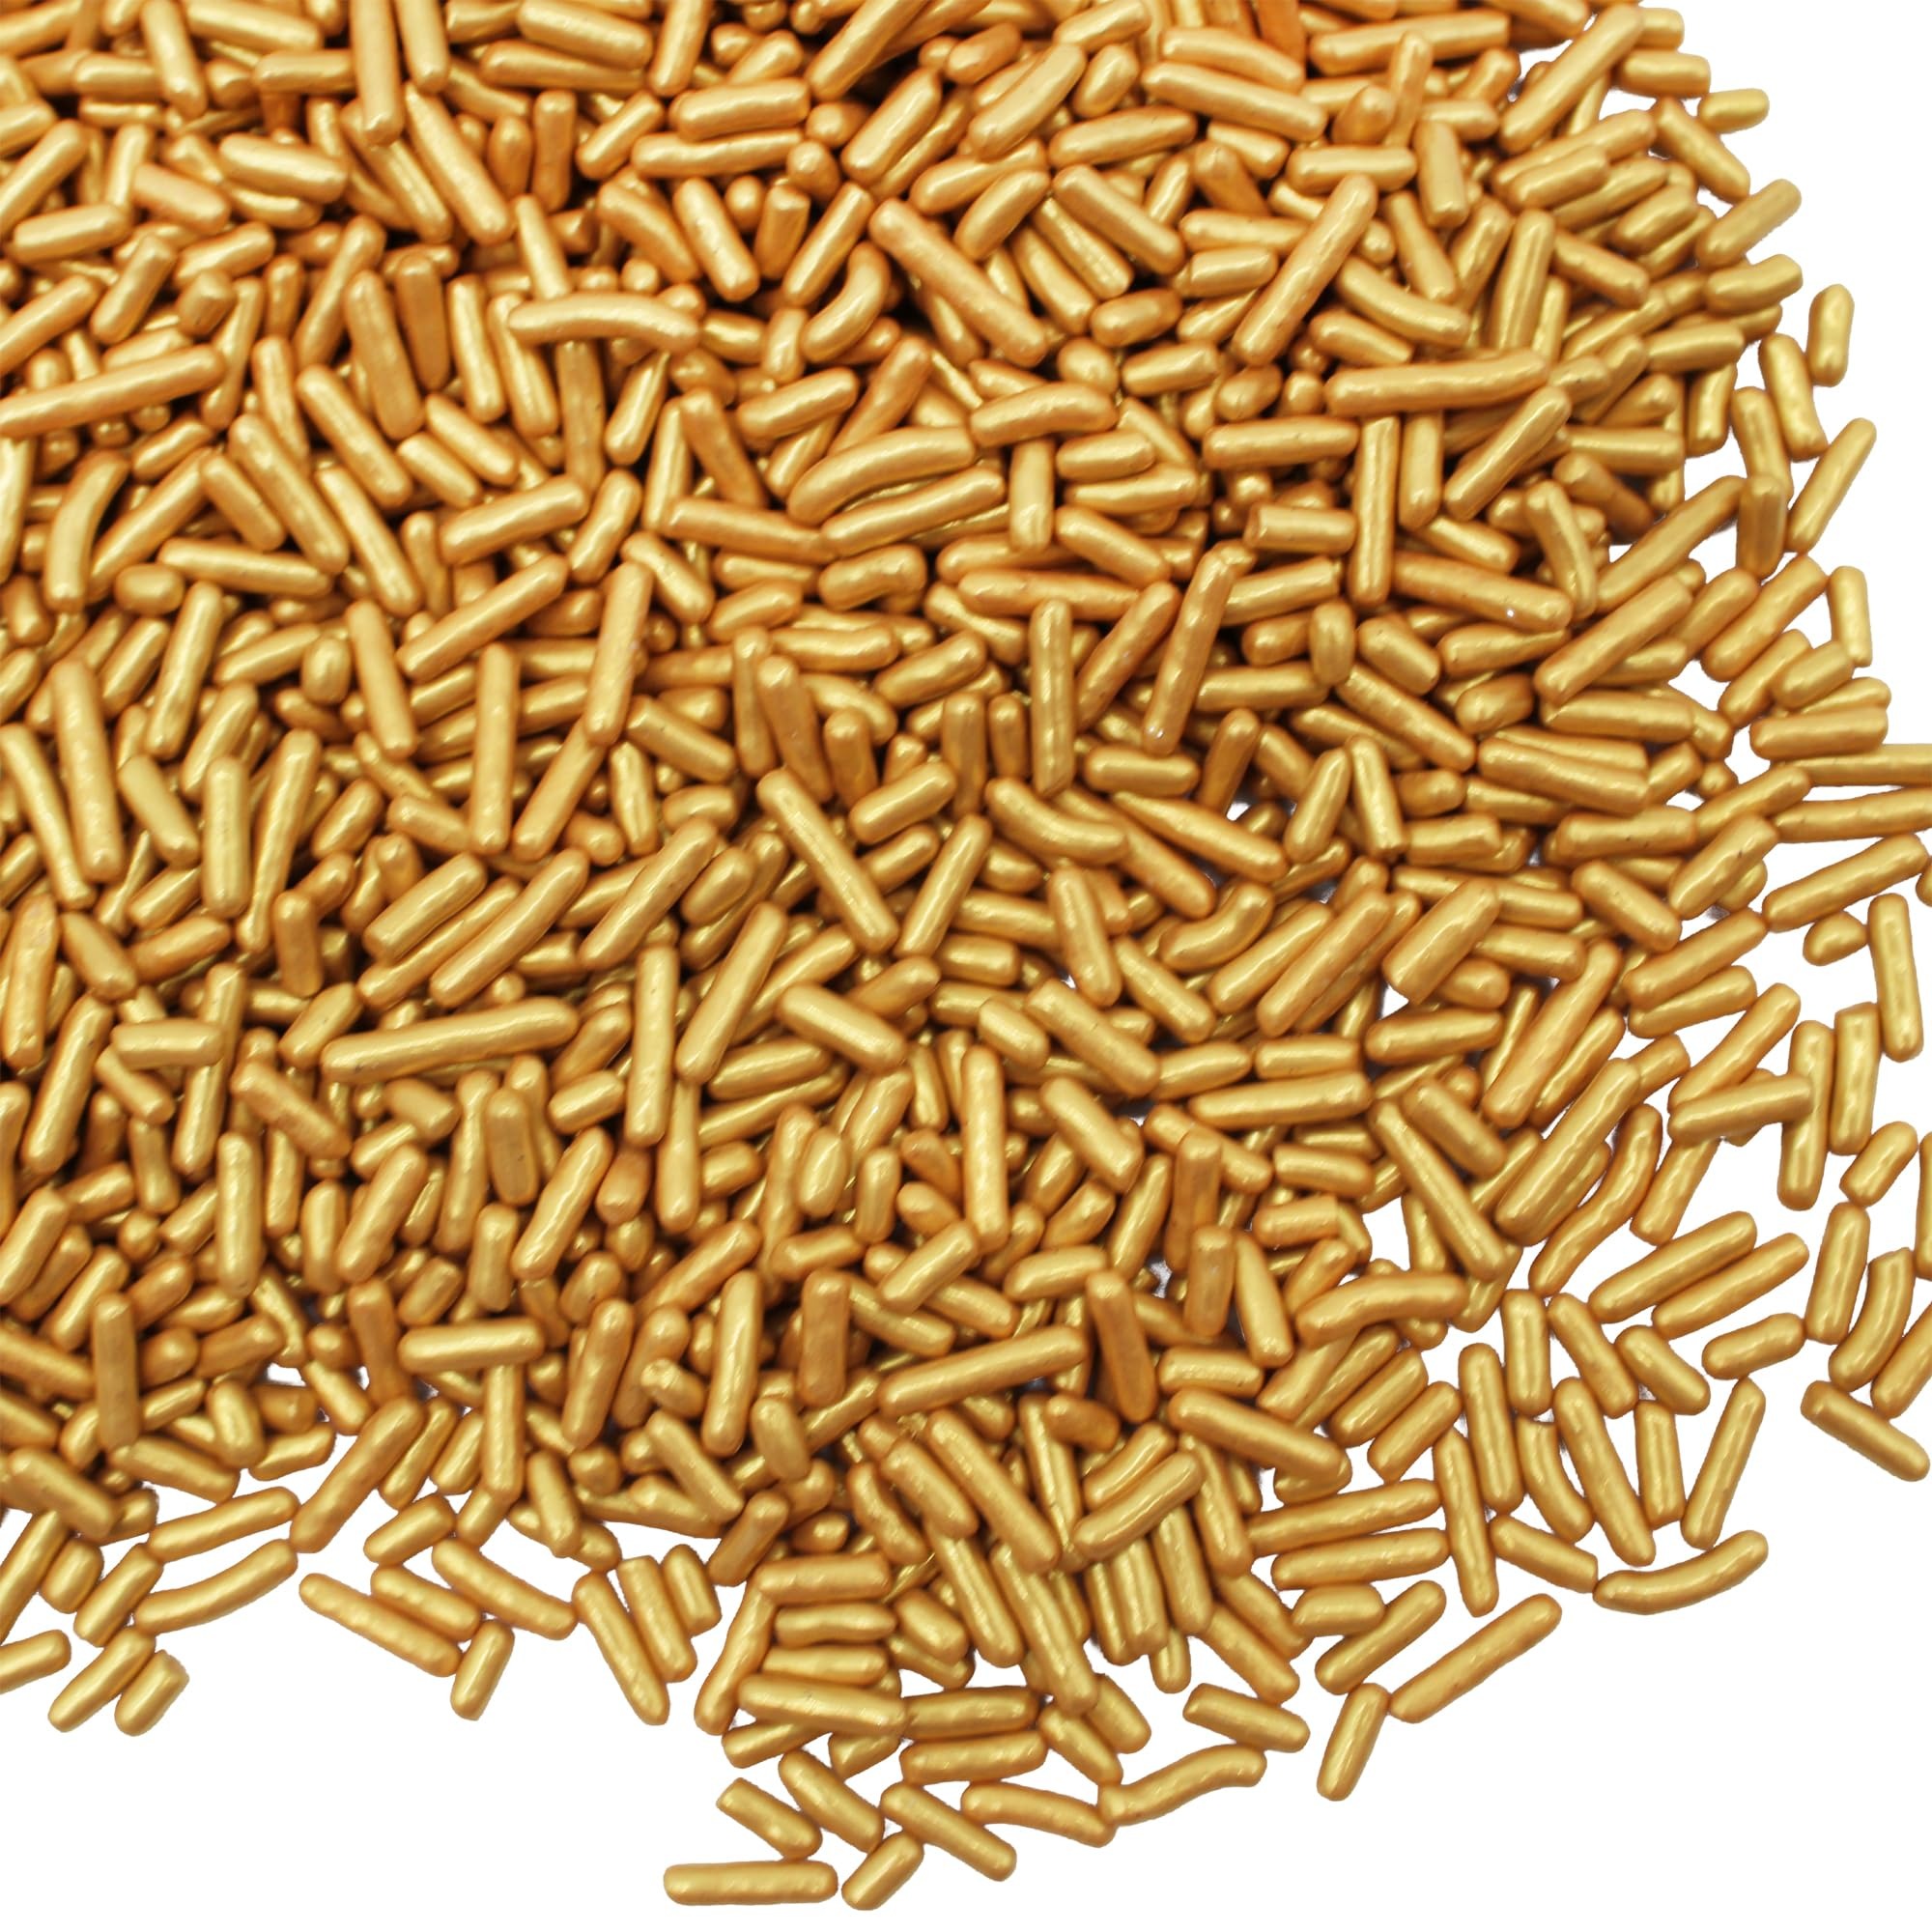
Item Name: Gold Sprinkles 8 Ounce - Gold Colored Candy Jimmies For Formal Events_Graduations or Weddings-Perfect For Cupcakes or Cookies
Bullet Point 1: ELEVATE YOUR TREATS WITH GOLD SPRINKLES: Gold sprinkles are visually stunning addition to your treats. Elevate the glamour and sparkle of your desserts with these gold sprinkles, which have become a sought-after choice for embellishing cupcakes, cakes, and other desserts.
Bullet Point 2: MELT IT IN YOUR MOUTH RATHER THAN BITE IT: Gold sprinkles are a delightful addition to any sweet treat, adding a touch of glitter and magic to everything from cupcakes to ice cream sundaes. These tiny, gold have a unique texture that melts in your mouth rather than requiring you to bite down on them. This allows you to fully savor the sweet and crunchy flavor of the sprinkle, letting it slowly dissolve and infuse your taste buds with a burst of sugary goodness
Bullet Point 3: SPRINKLE MAGIC ON YOUR TREATS: Gold sprinkles Bring Glittering Delight to Cupcakes, Ice Cream, and More! These petite celestial gems melt delicately on your tongue, providing an enchanting sensory experience. Revel in their sweet and crunchy goodness as they dissolve, delivering a euphoric burst of sugary bliss to tantalize your taste buds.
Bullet Point 4: Magnify Your Celebrations: Gold sprinkles, a Delicious Delight, and Stunning Decoration for Every Special Occasion. Whether it's a wedding, bridal shower, baby shower, birthday bash, anniversary celebration, or any memorable event, these enchanting gold infuse your treats with irresistible glamour and playful charm. Their shimmering allure and distinct texture are guaranteed to captivate guests of all ages, creating an atmosphere of joy and wonder.
Bullet Point 5: Enhance Your Culinary Aesthetic: Attain Effortless Elegance in Desserts with Re gold sprinkles. Harnessing the ench sprinkles swiftly transcend your creations from ordinary to extraordinary creating an impact that leaves a lasting impression. Ideal for Ice Cream
Bullet Point 6: UNLEASH YOUR INNER ARTIST: Unleash your inner artist with gold sprinkles. Let your creativity soar as you transform desserts into edible canvases. Create captivating designs and patterns, turning every treat into a unique work of art. With an abundance of at your fingertips, your desserts become a masterpiece that ignites joy and wonder. Unleash your imagination and bring out the artist in you with versatile and inspiring gold sprinkles.
Bullet Point 7: PROFESSIONAL-GRADE BAKING AT HOME: Elevate your homemade treats to a whole new level of expertise. These premium sprinkles effortlessly add a professional touch, making your desserts look and taste extraordinary. Impress friends and family with bakery-worthy creations that showcase your skills. With gold sprinkles, you can create stunning and delicious treats like a true baking pro.
Bullet Point 8: SWEET DELIGHTS FOR TINY TASTEMAKERS: Bring kid-friendly fun to the next level with gold sprinkles. Children will be captivated by the playful charm of these edible. Let their imaginations run wild as they sprinkle magic onto cupcakes and cookies. Create lasting memories of joy and laughter with delightful gold sprinkles. Make baking a fun-filled activity for the whole family and watch as little ones' faces light up with delight.
Bullet Point 9: ACHIEVE A STYLISH PRESENTATION WITH GOLD SPRINKLES: Add an elegant and chic touch to your desserts with gold sprinkles. These pristine decorations elevate any treat with sophistication. The gold color exudes timeless charm, making your creations stand out. Achieve a refined and stylish presentation that impresses guests. Gold sprinkles be the secret ingredient that adds an air of elegance to your culinary masterpieces.
Bullet Point 10: SURE TO SATISFY YOU: At Naturejam, we are dedicated to providing you with the good quality products and services. We want to ensure a hassle-free experience for you.
Product Description: Introducing gold sprinkles, the delightful and mesmerizing edible decorations that effortlessly elevate your desserts to new heights of elegance and enchantment. With their eye-catching look and shape, these sprinkles add a touch of glamor and sparkle, turning ordinary treats into extraordinary creations. gold color and the shimmering appearance of these tiny candy create a visually stunning and captivating dessert display that impresses guests of all ages. Not only do gold sprinkles look stunning, but their unique texture and flavor also make them irresistible. They offer a satisfying crunch while melting in your mouth, releasing a burst of sugary goodness that infuses your taste buds with delight. These versatile sprinkles are perfect for decorating cupcakes, cakes, and pies, adding a touch of glamor and magic to any sweet treat. From special occasions like weddings and birthdays to holiday treats, gold sprinkles is the secret ingredient that adds an air of sophistication and fun. So let your imagination soar and bring out your inner artist as you transform desserts into edible canvases using these dazzling . Whether you're a baking pro or baking with your family, gold sprinkles bring joy, wonder, and the "wow" factor to your culinary creations. Get ready to sprinkle magic onto your favorite desserts and experience the enchantment of gold sprinkles.
Value: 8.0
Unit: Ounce

Price: 13.99